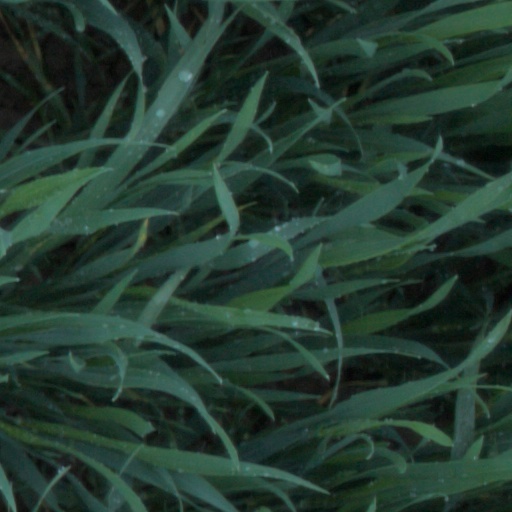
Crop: wheat